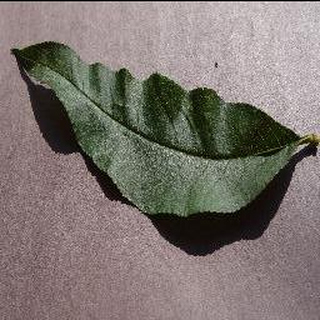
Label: healthy_peach